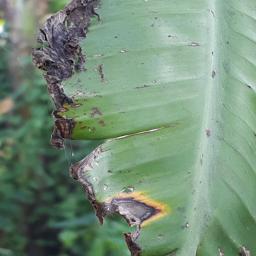
Label: POTASSIUM DEFICIENCY